Thomas Langmann

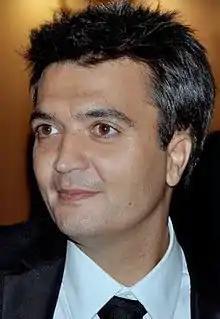
Langmann at the César Awards 2012

Thomas Langmann (born 24 May 1971) is a French film producer and actor, known for producing "The Artist" (2011), for which he received an Academy Award for Best Picture as producer in 2012.